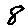
Label: 8